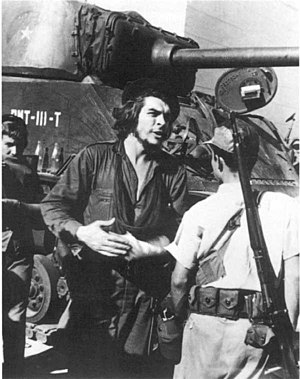
Che Guevara / Cuba under revolutionen
Che Guevara efter kampene om Santa Clara
Che Guevara var argentinsk marxistisk revolutionær, læge, forfatter, guerillaleder, diplomat og militærteoretiker. Han deltog i den cubanske revolution og blev senere minister i den cubanske regering, som blev dannet efter revolutionen.